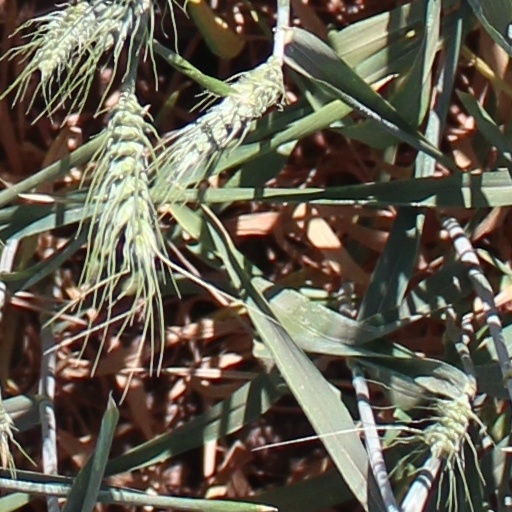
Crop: wheat